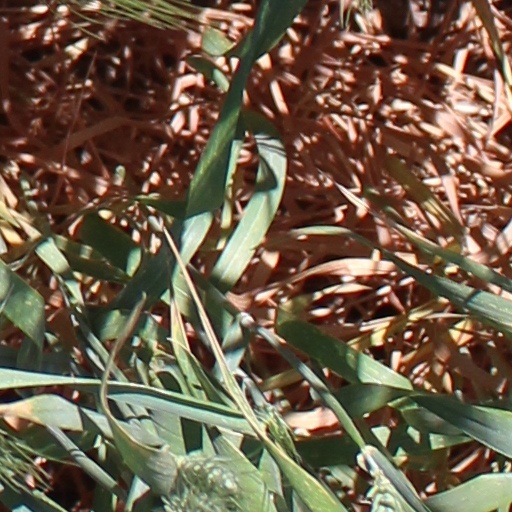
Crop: wheat